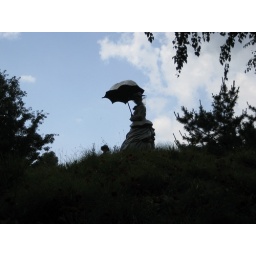
I like how blue the sky is in this pic (it was really blue after the t-storms), but...